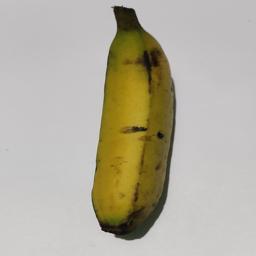
Banana variety: Sagor Kola